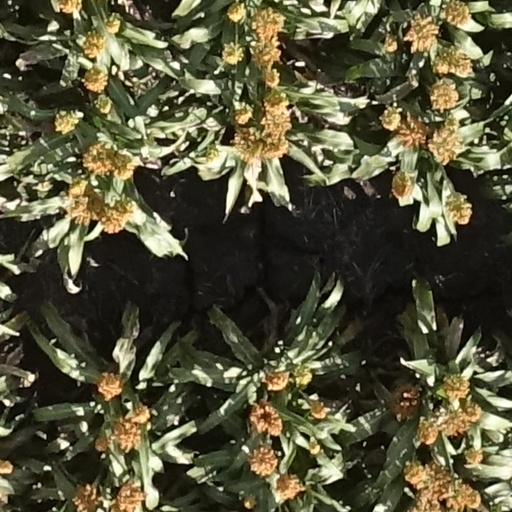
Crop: sorghum